Memento mori

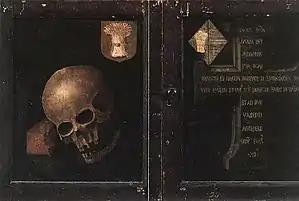
The outer panels of Rogier van der Weyden's "Braque Triptych" show the skull of the patron displayed on the inner panels. The bones rest on a brick, a symbol of his former industry and achievement.

The most common motif is a skull, often accompanied by bones. Often, this alone is enough to evoke the trope, but other motifs include a coffin, hourglass, or wilting flowers to signify the impermanence of life. Often, these would accompany a different central subject within a wider work, such as portraiture; however, the concept includes standalone genres such as the and in visual art and cadaver monuments in sculpture.